Jacques Caffieri

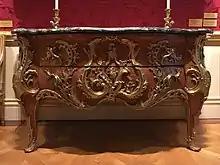
1739 commode by Antoine Gaudreau with gilt-bronze mounts by Caffieri. Made for Louis XV's bedchamber at Versailles, now in the Wallace Collection

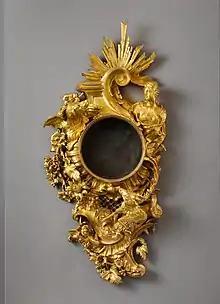
Wall clock case by Caffieri, circa 1745–49, from the Metropolitan Museum of Art collection

Jacques Caffieri (25 August 1678, Paris – 25 November 1755, Paris) was a French sculptor, working for the most part in bronze.